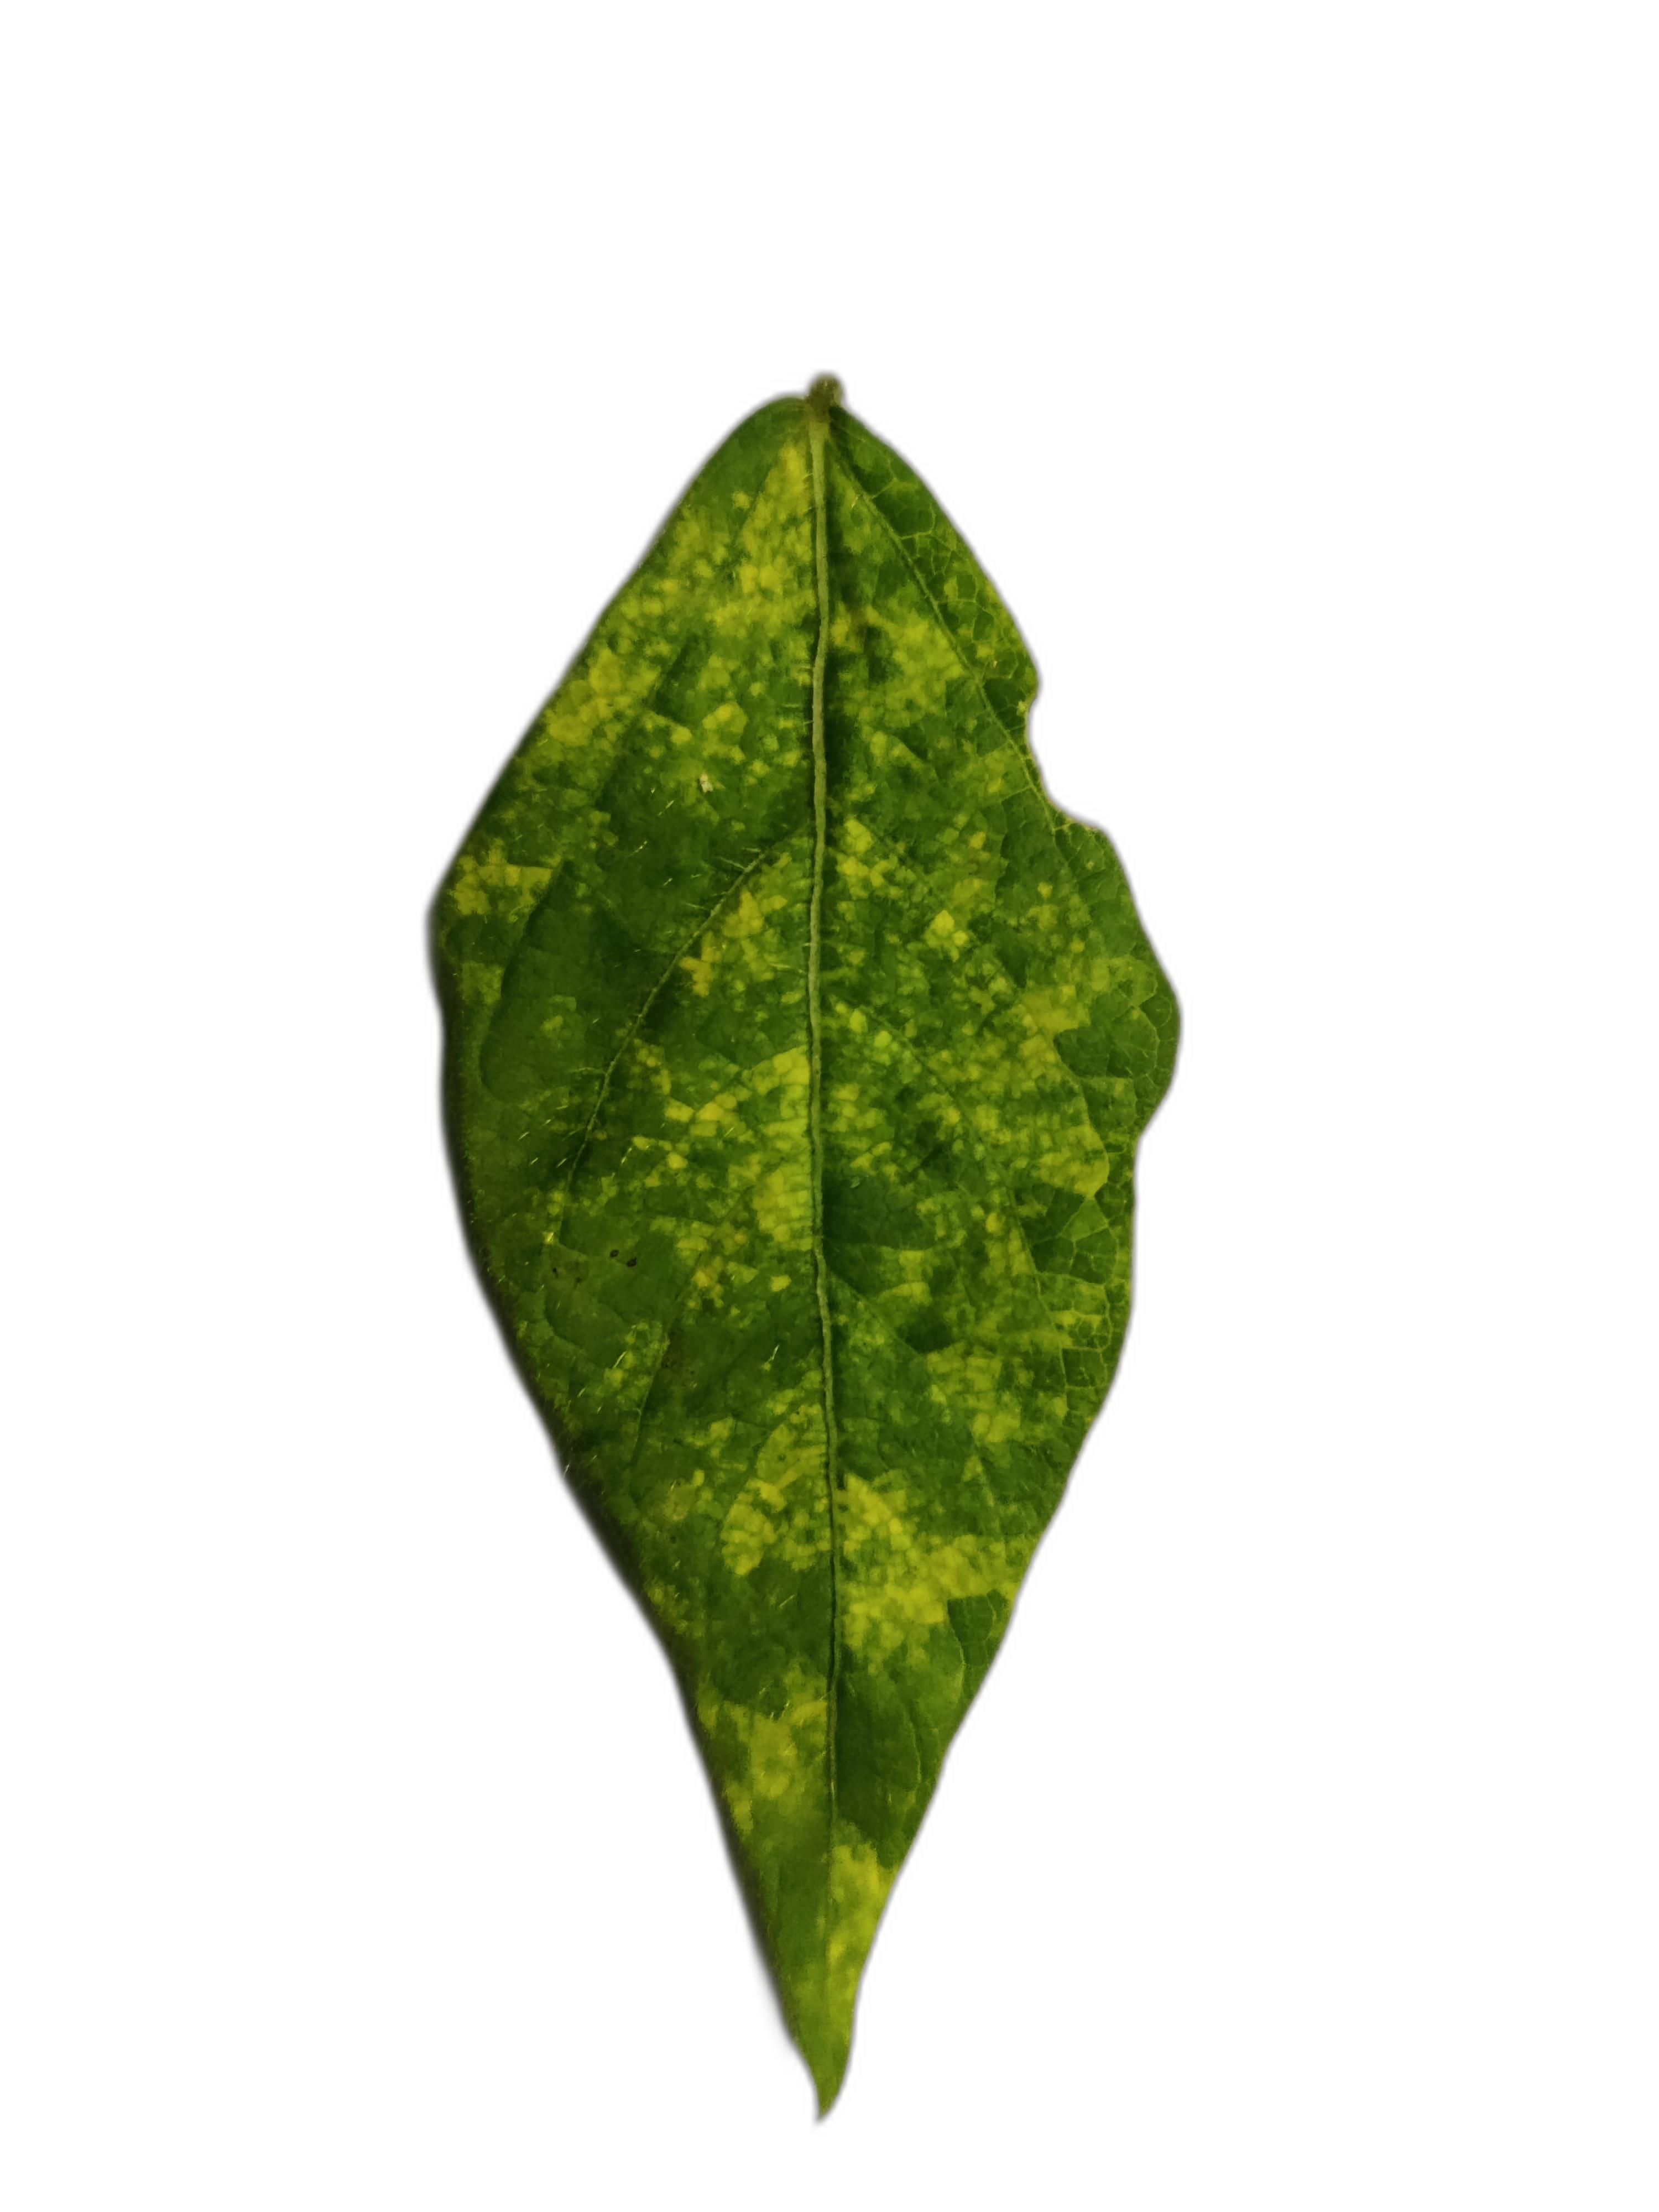
Label: Yellow Mosaic